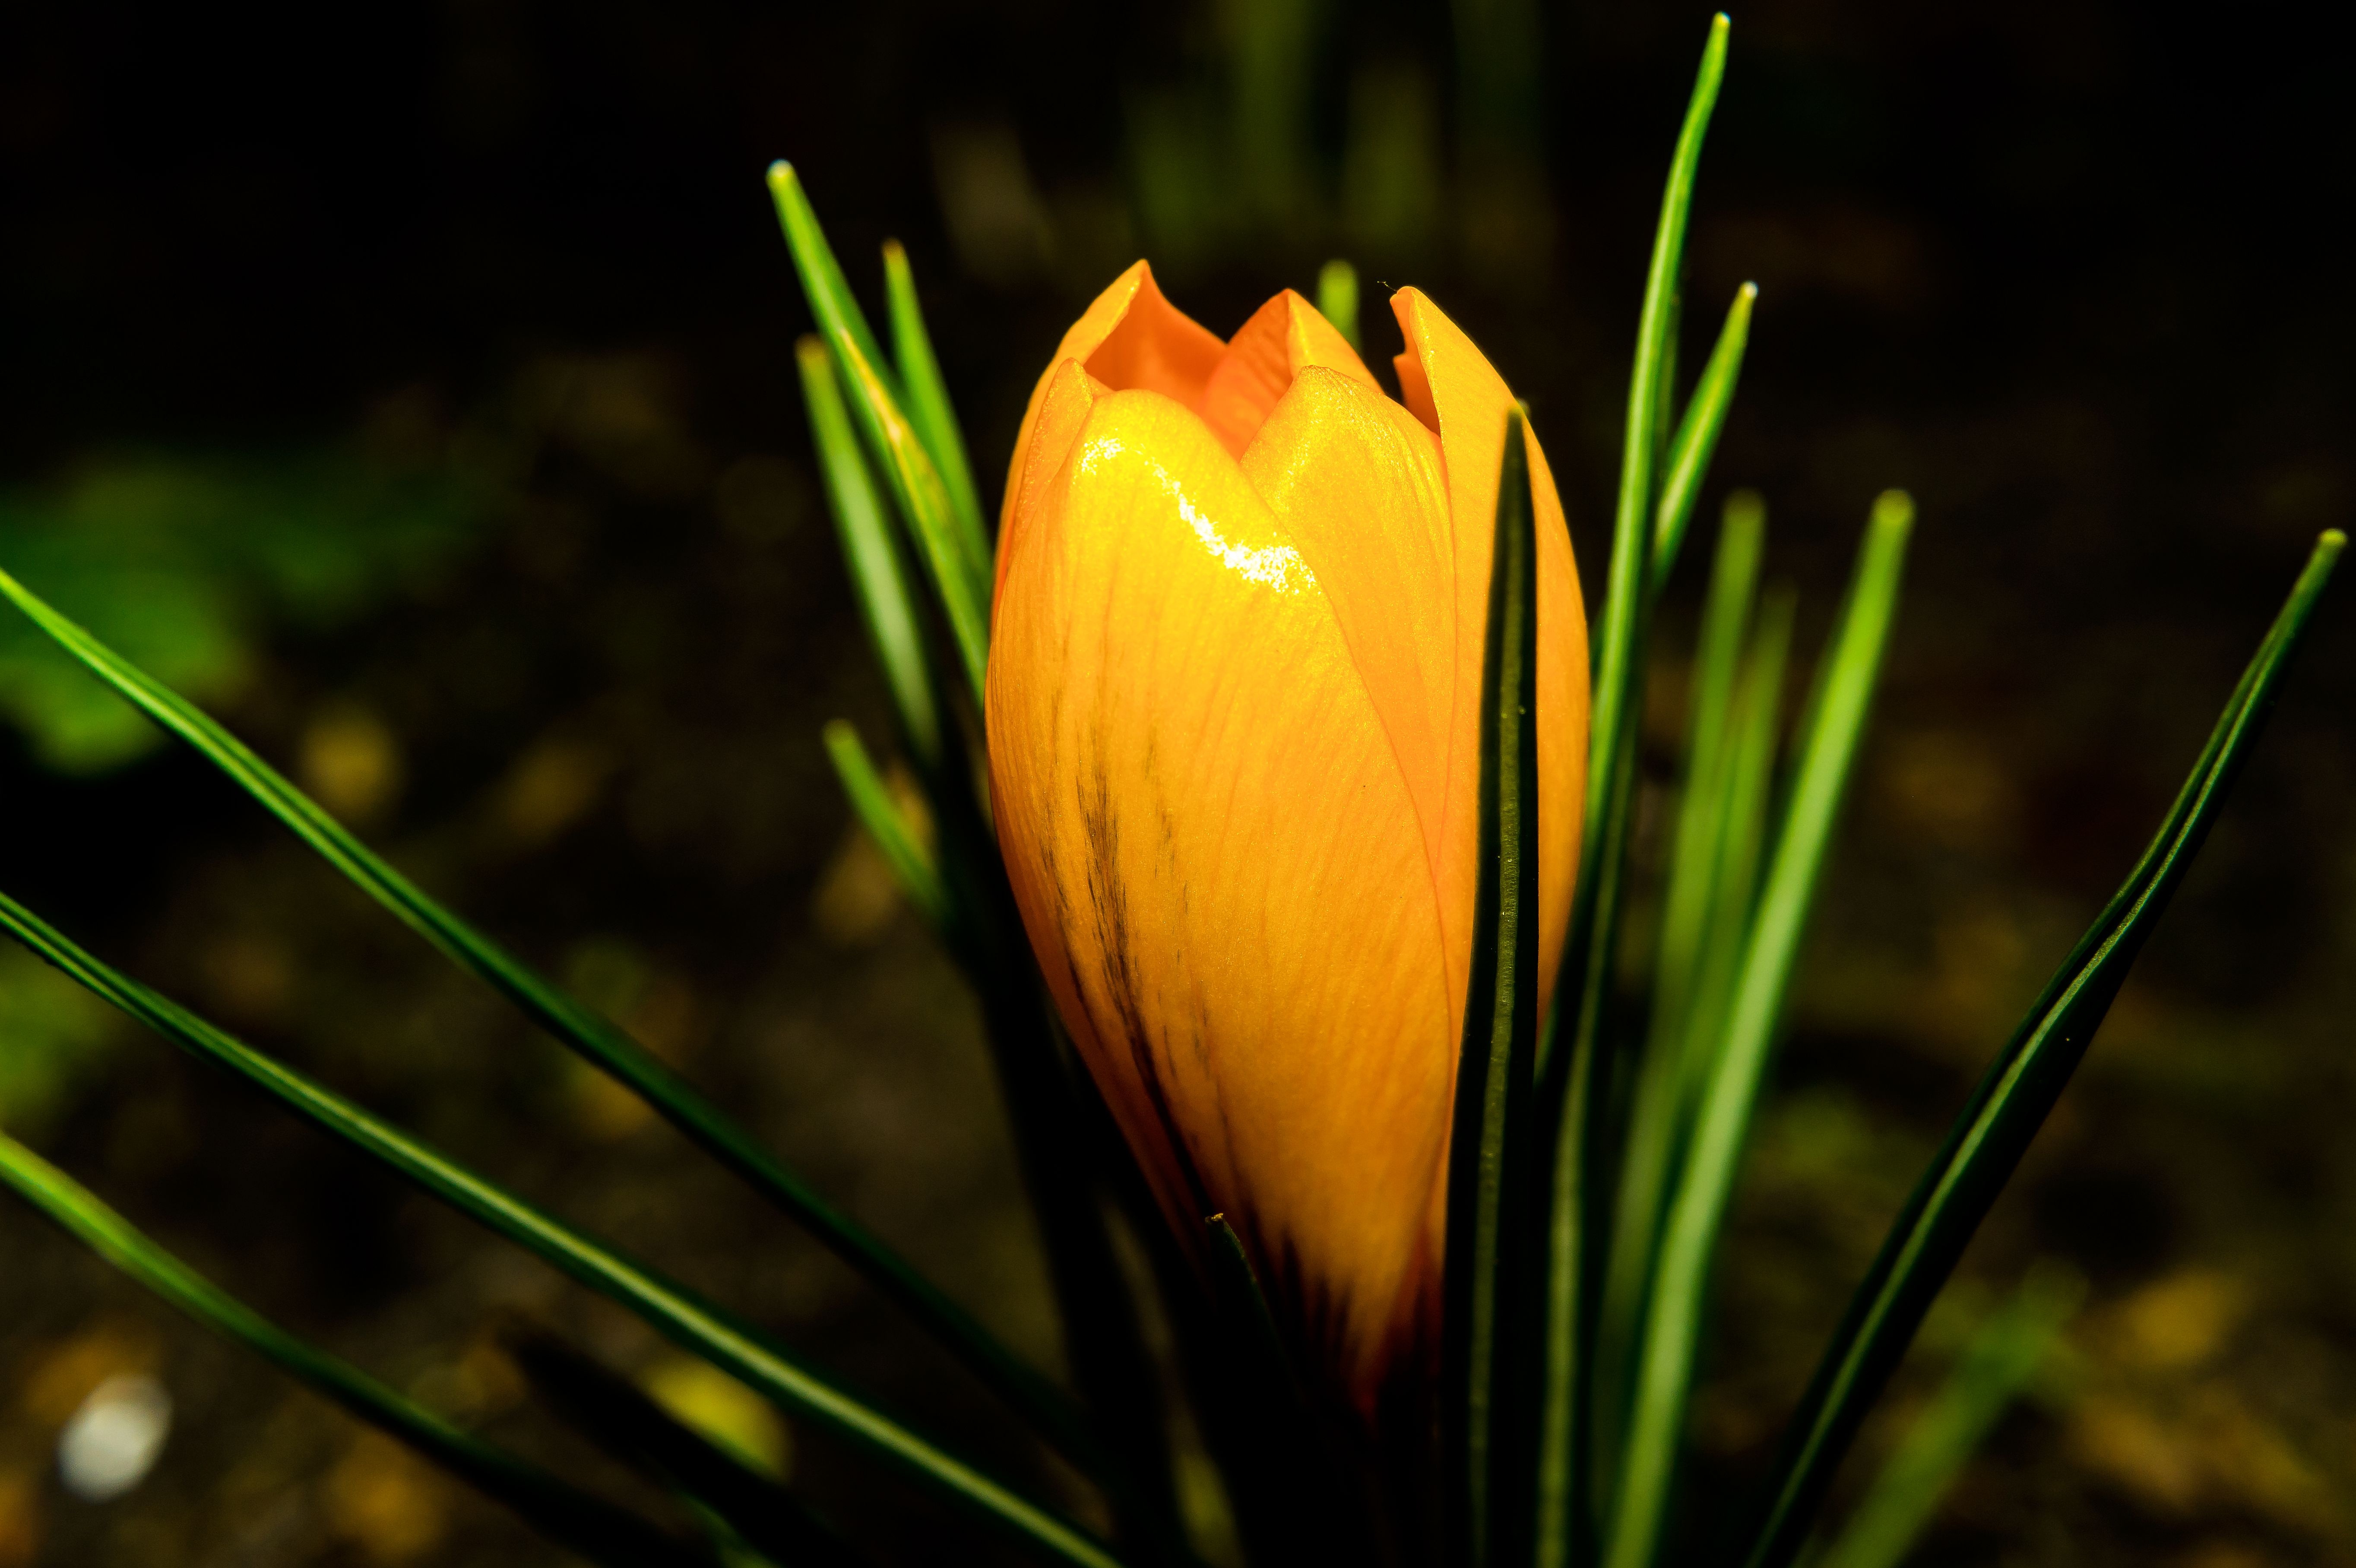
nature, grass, blossom, light, plant, photography, sunlight, leaf, flower, petal, bloom, green, macro, botany, yellow, flora, wildflower, close up, outdoors, crocus, macro photography, flowering plant, plant stem, land plant